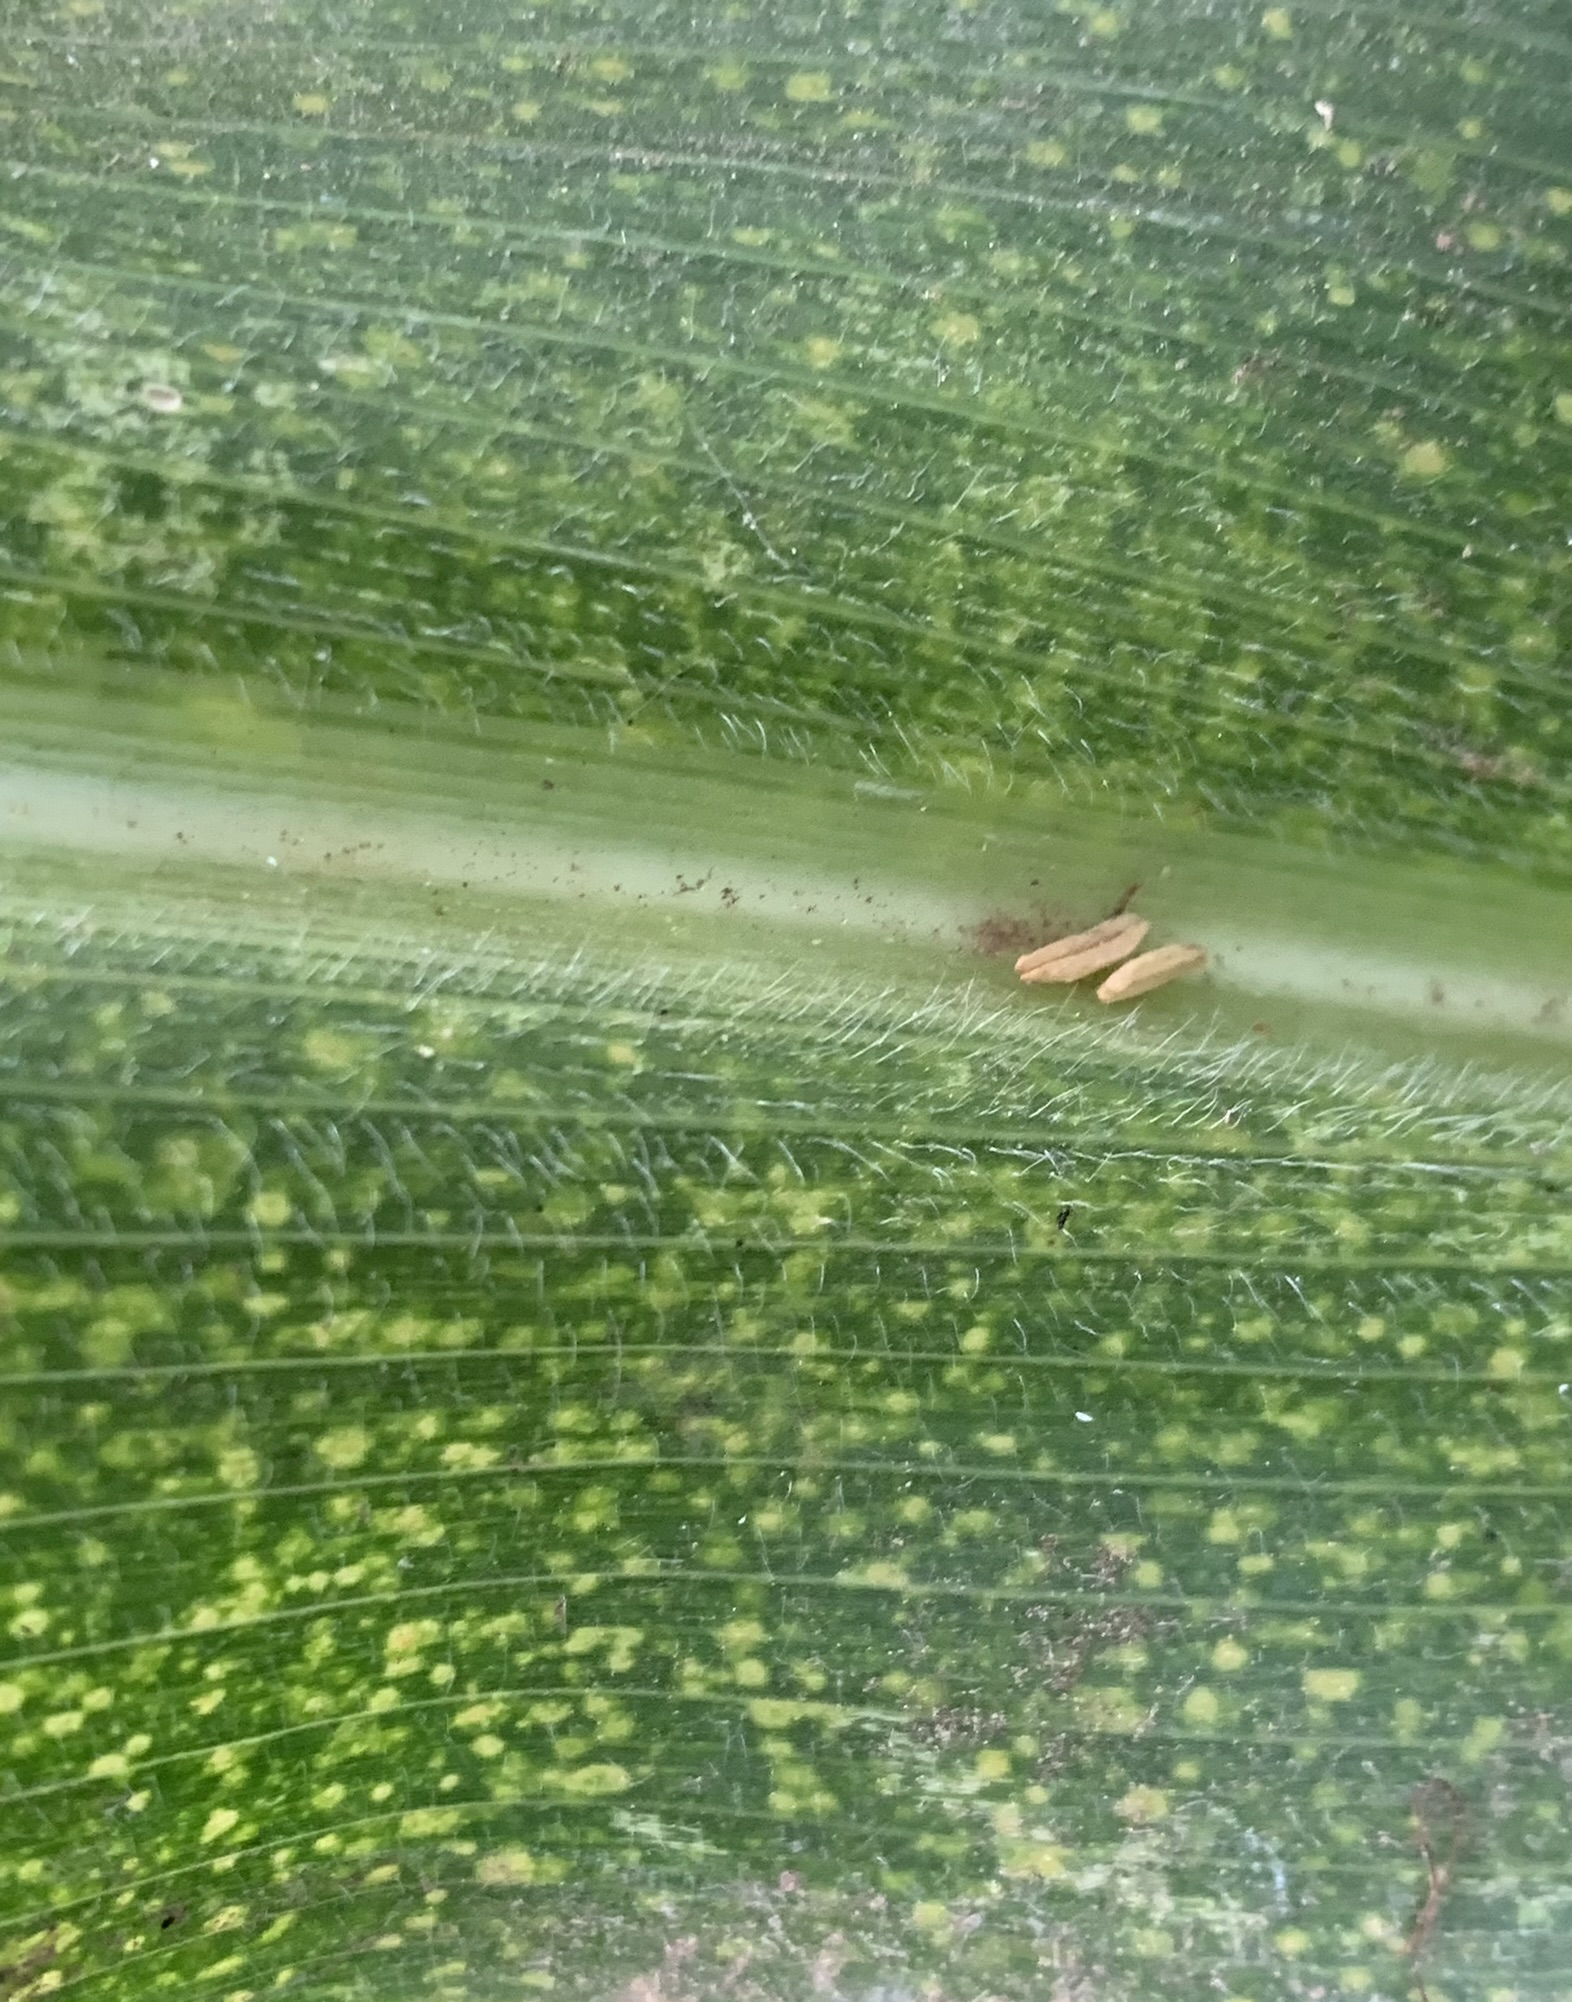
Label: MLN